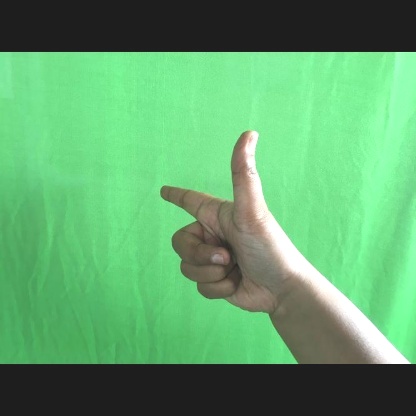
Mudra: Chandrakala